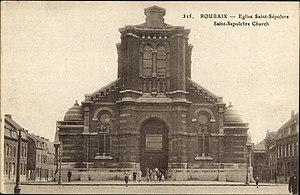
Carte postale de l'église du Saint-Sépulcre de Roubaix, vers 1930 (démolie en 1961).
L'église du Saint-Sépulcre est une église catholique de Roubaix dans le département du Nord au style architectural légèrement brutaliste. Elle dépend du diocèse de Lille et de la paroisse Bienheureux Charles de Foucauld. Elle se trouve place d'Amiens et elle est desservie par la station de métro Epeule-Montesquieu de la ligne 2.